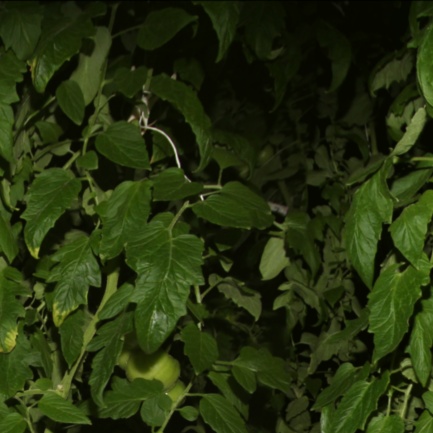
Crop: tomato